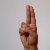
The image shows a hand gesture representing the letter 'U' in Indian Sign Language.